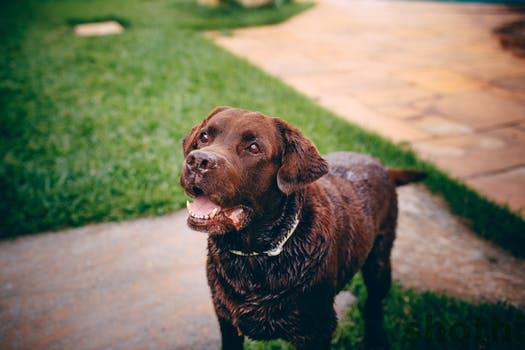
Label: Watermark